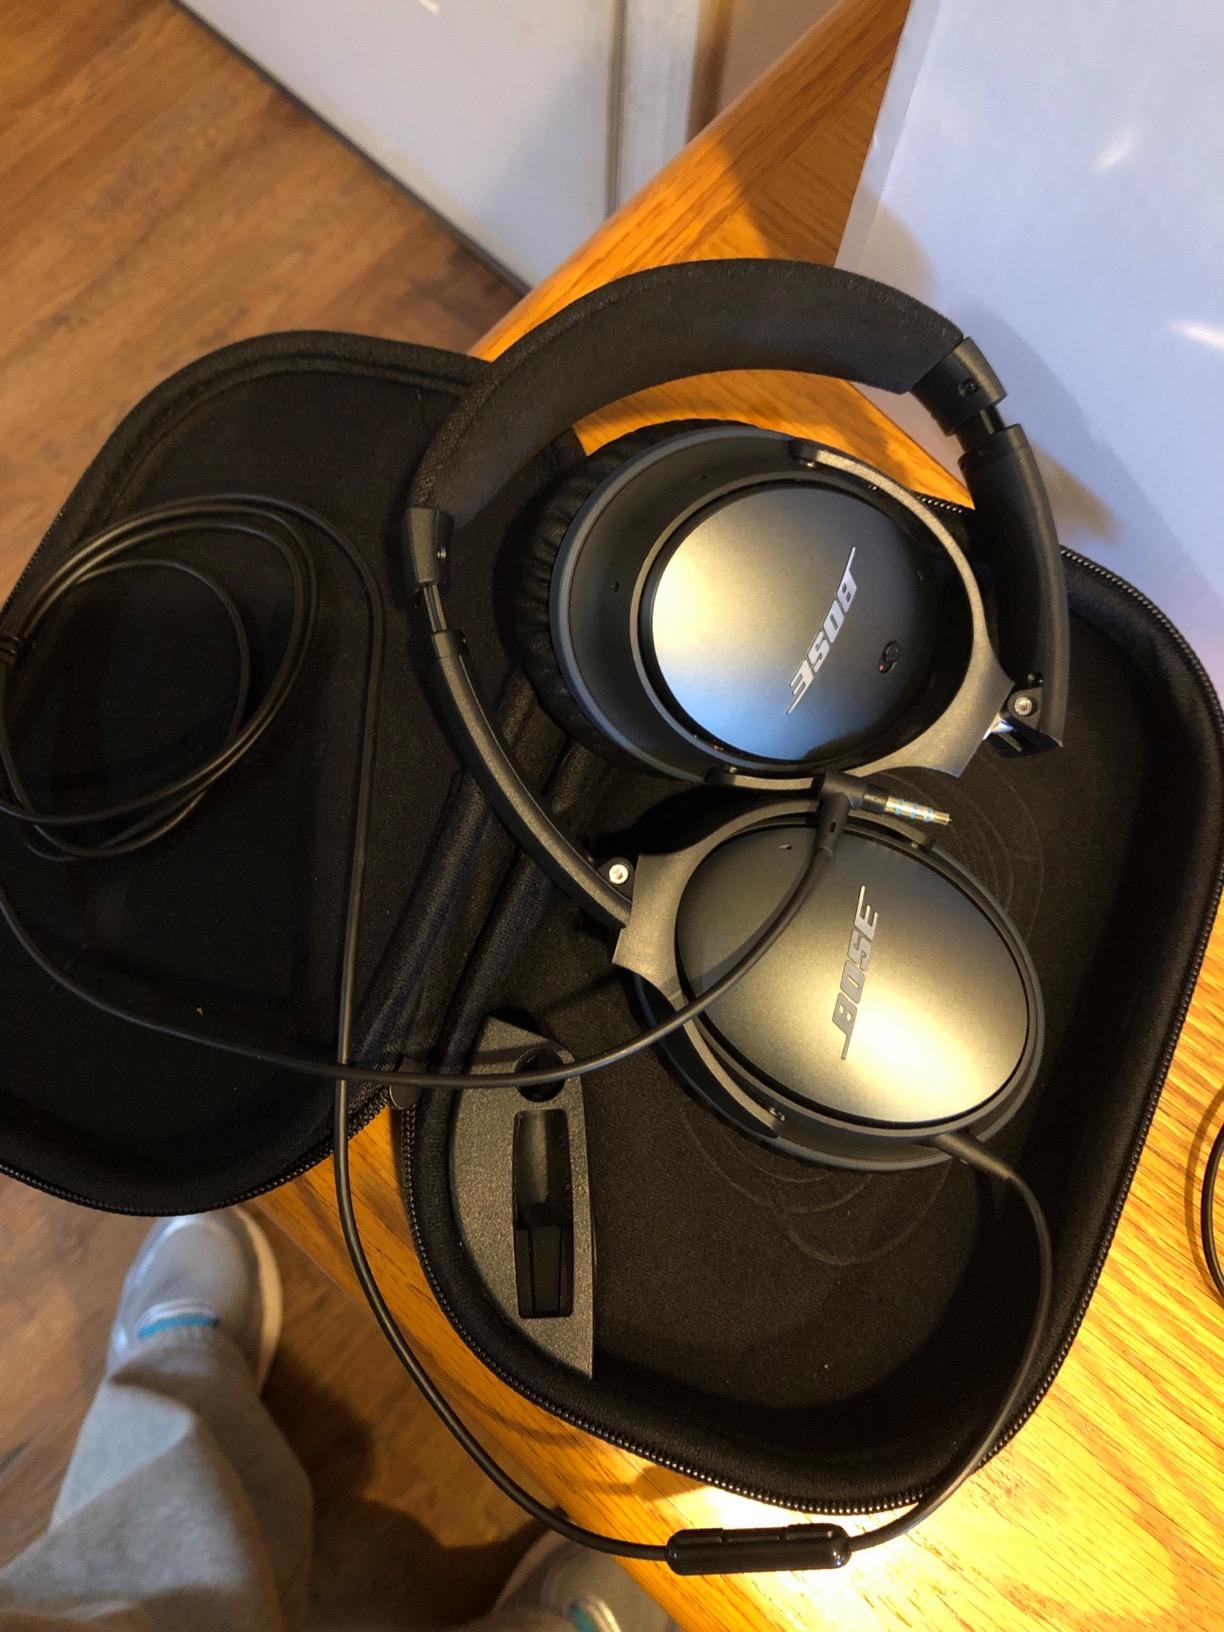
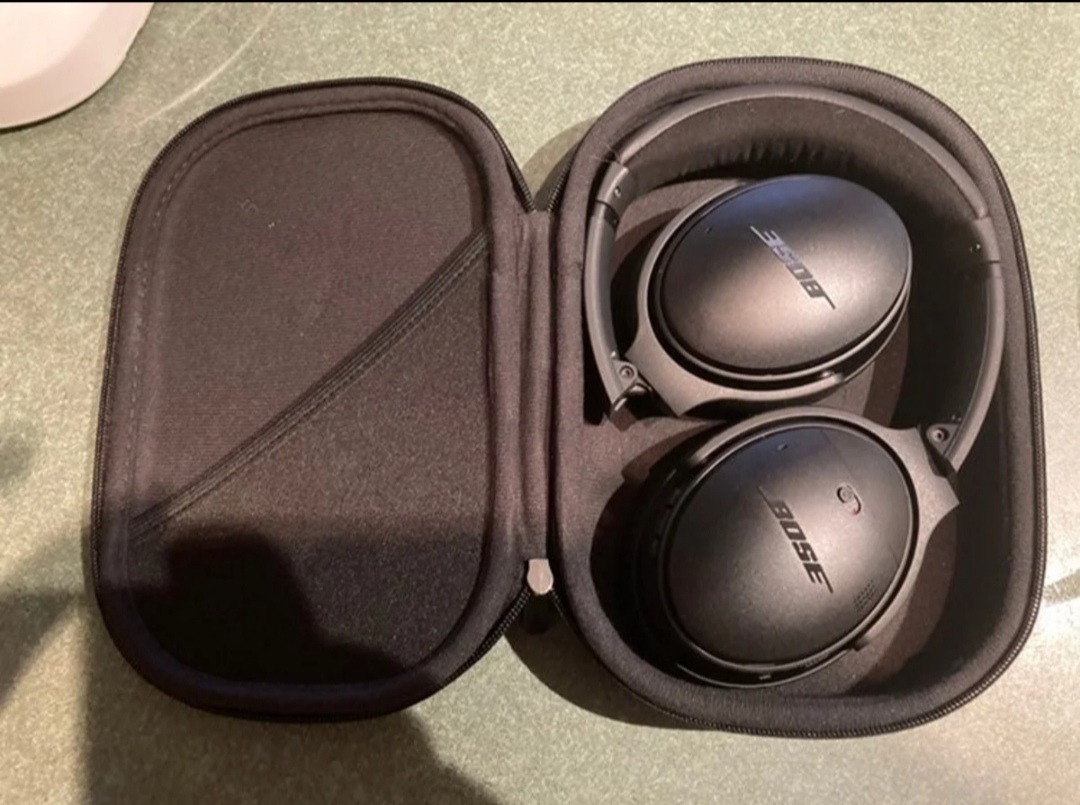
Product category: headphones
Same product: no